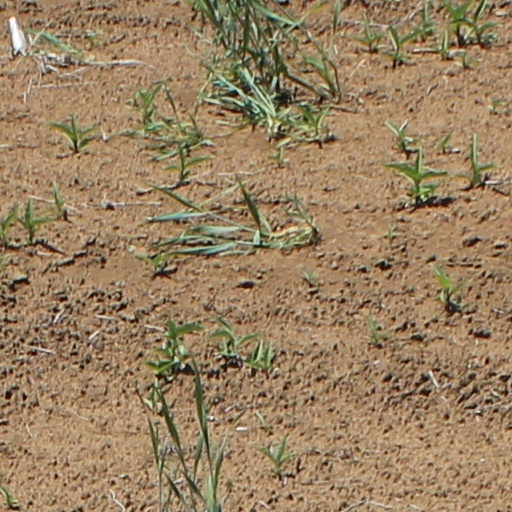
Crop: wheat